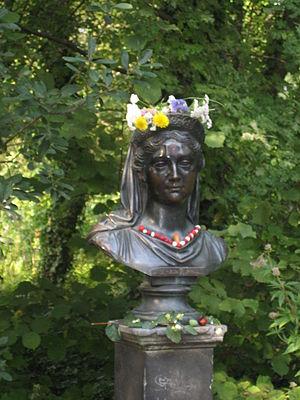
Buste de Louise de Mecklenboug-Strelitz, sur l'île Louise dans le parc du Charlottenburg, Berlin